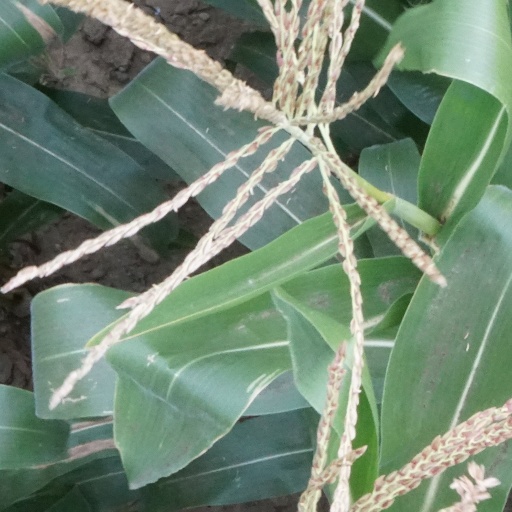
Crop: maize; corn